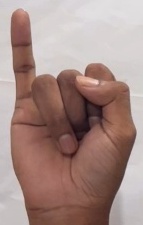
ASL sign: I